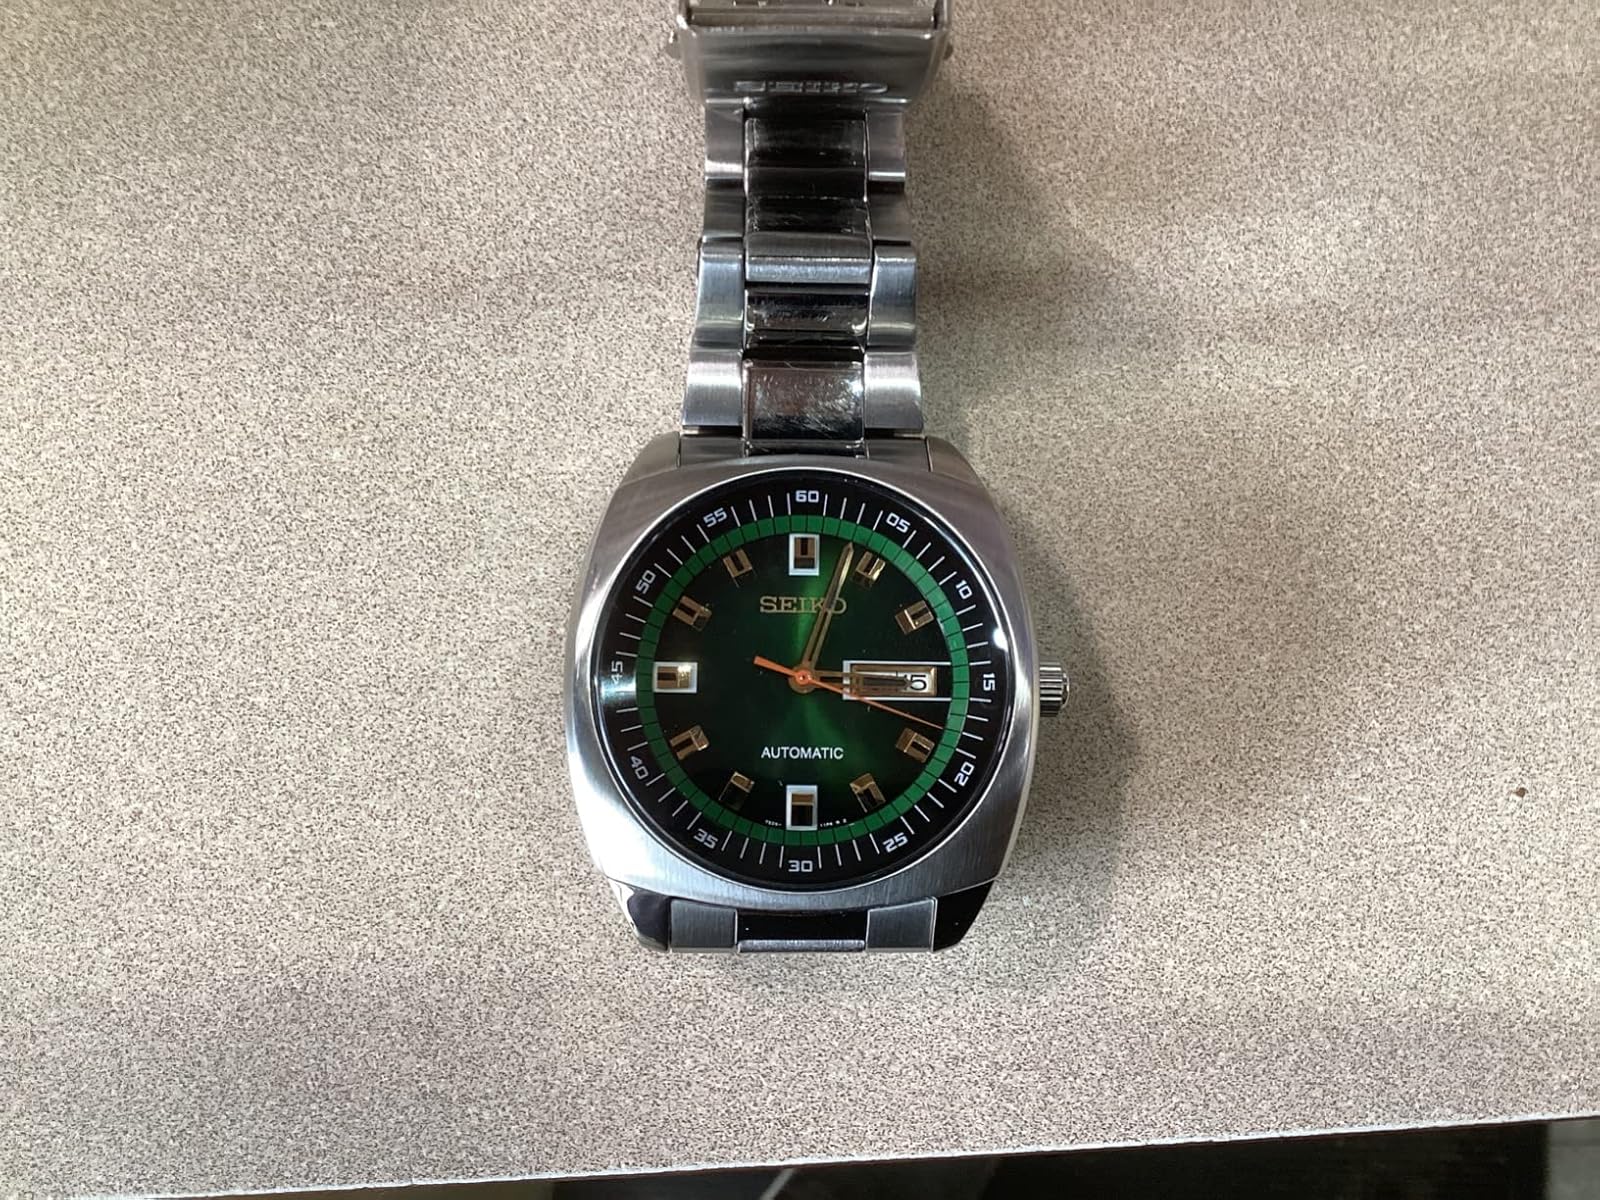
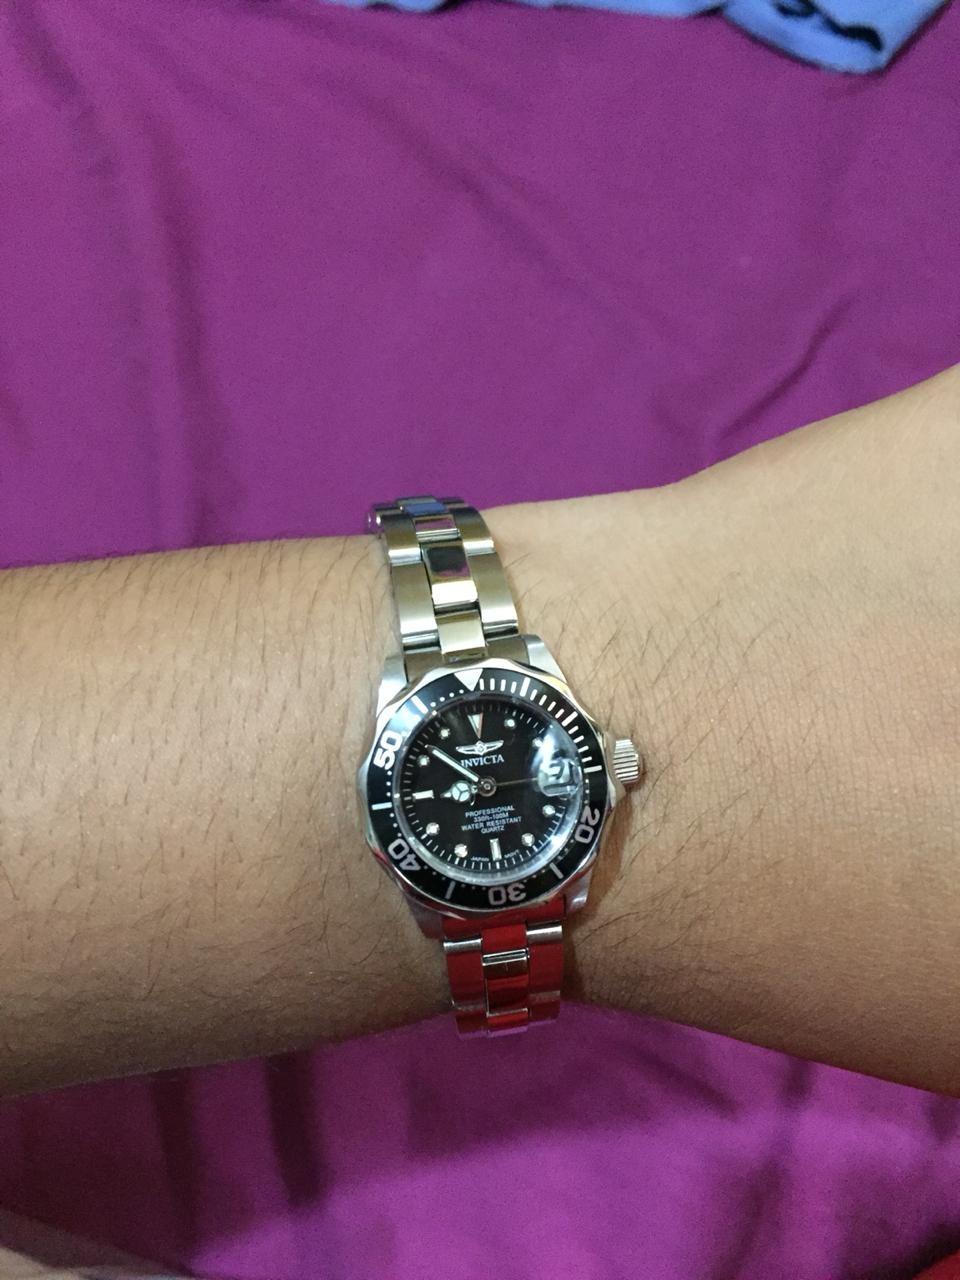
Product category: accessories_watch
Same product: no